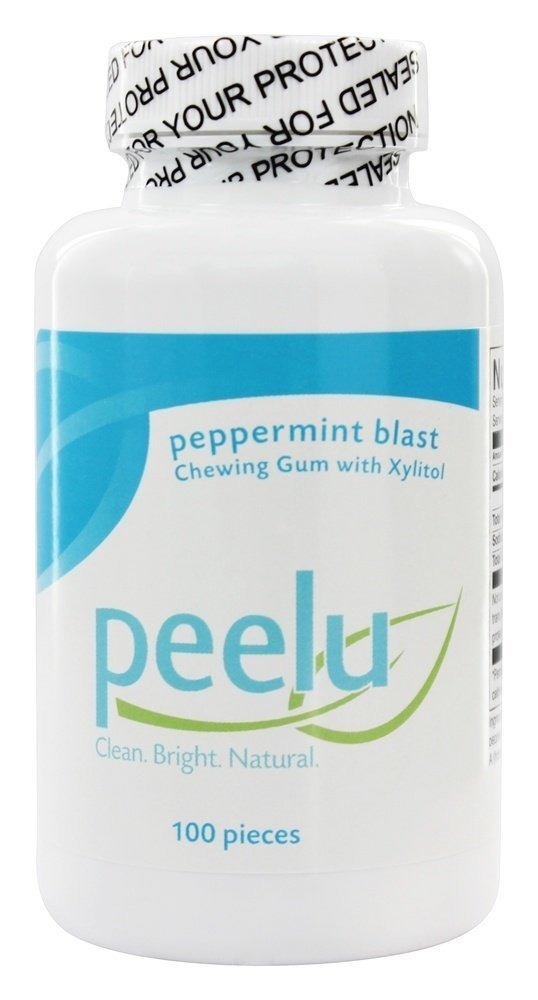
Item Name: The Peelu Co. Chewing Gum, Peppermint, 100-Coun
Bullet Point 1: Peelu Company - Gum Xylitol Peppermint 100 pc
Bullet Point 2: PEELU COMPANY
Bullet Point 3: 087614351193
Bullet Point 4: Brand New and Sealed
Value: 100.0
Unit: Count

Price: 9.79